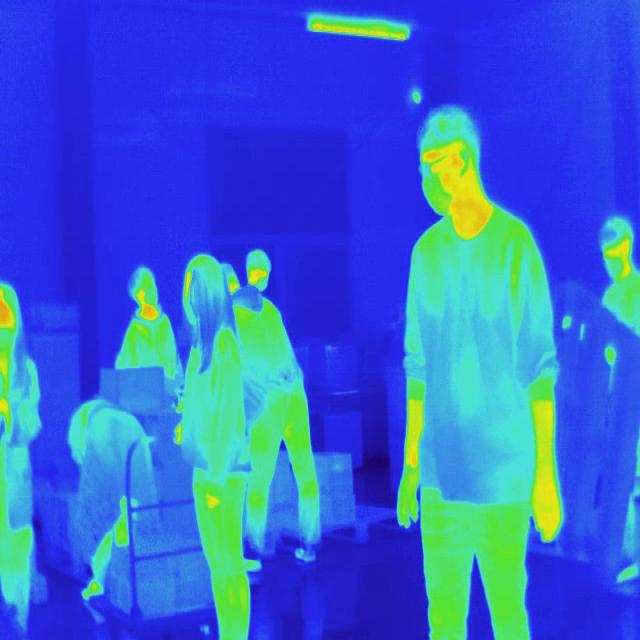
Detected objects:
label: person
label: person
label: person
label: person
label: person
label: person
label: person